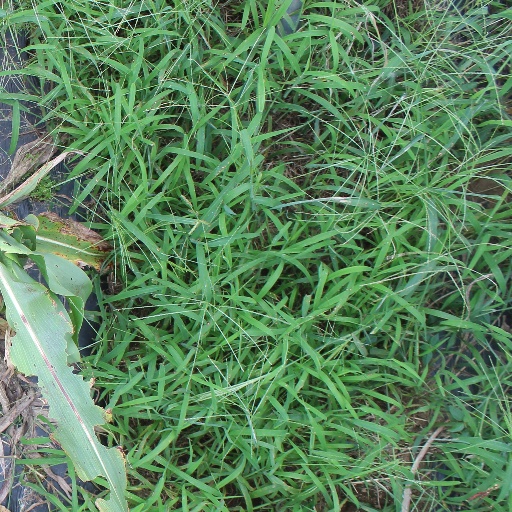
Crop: sorghum